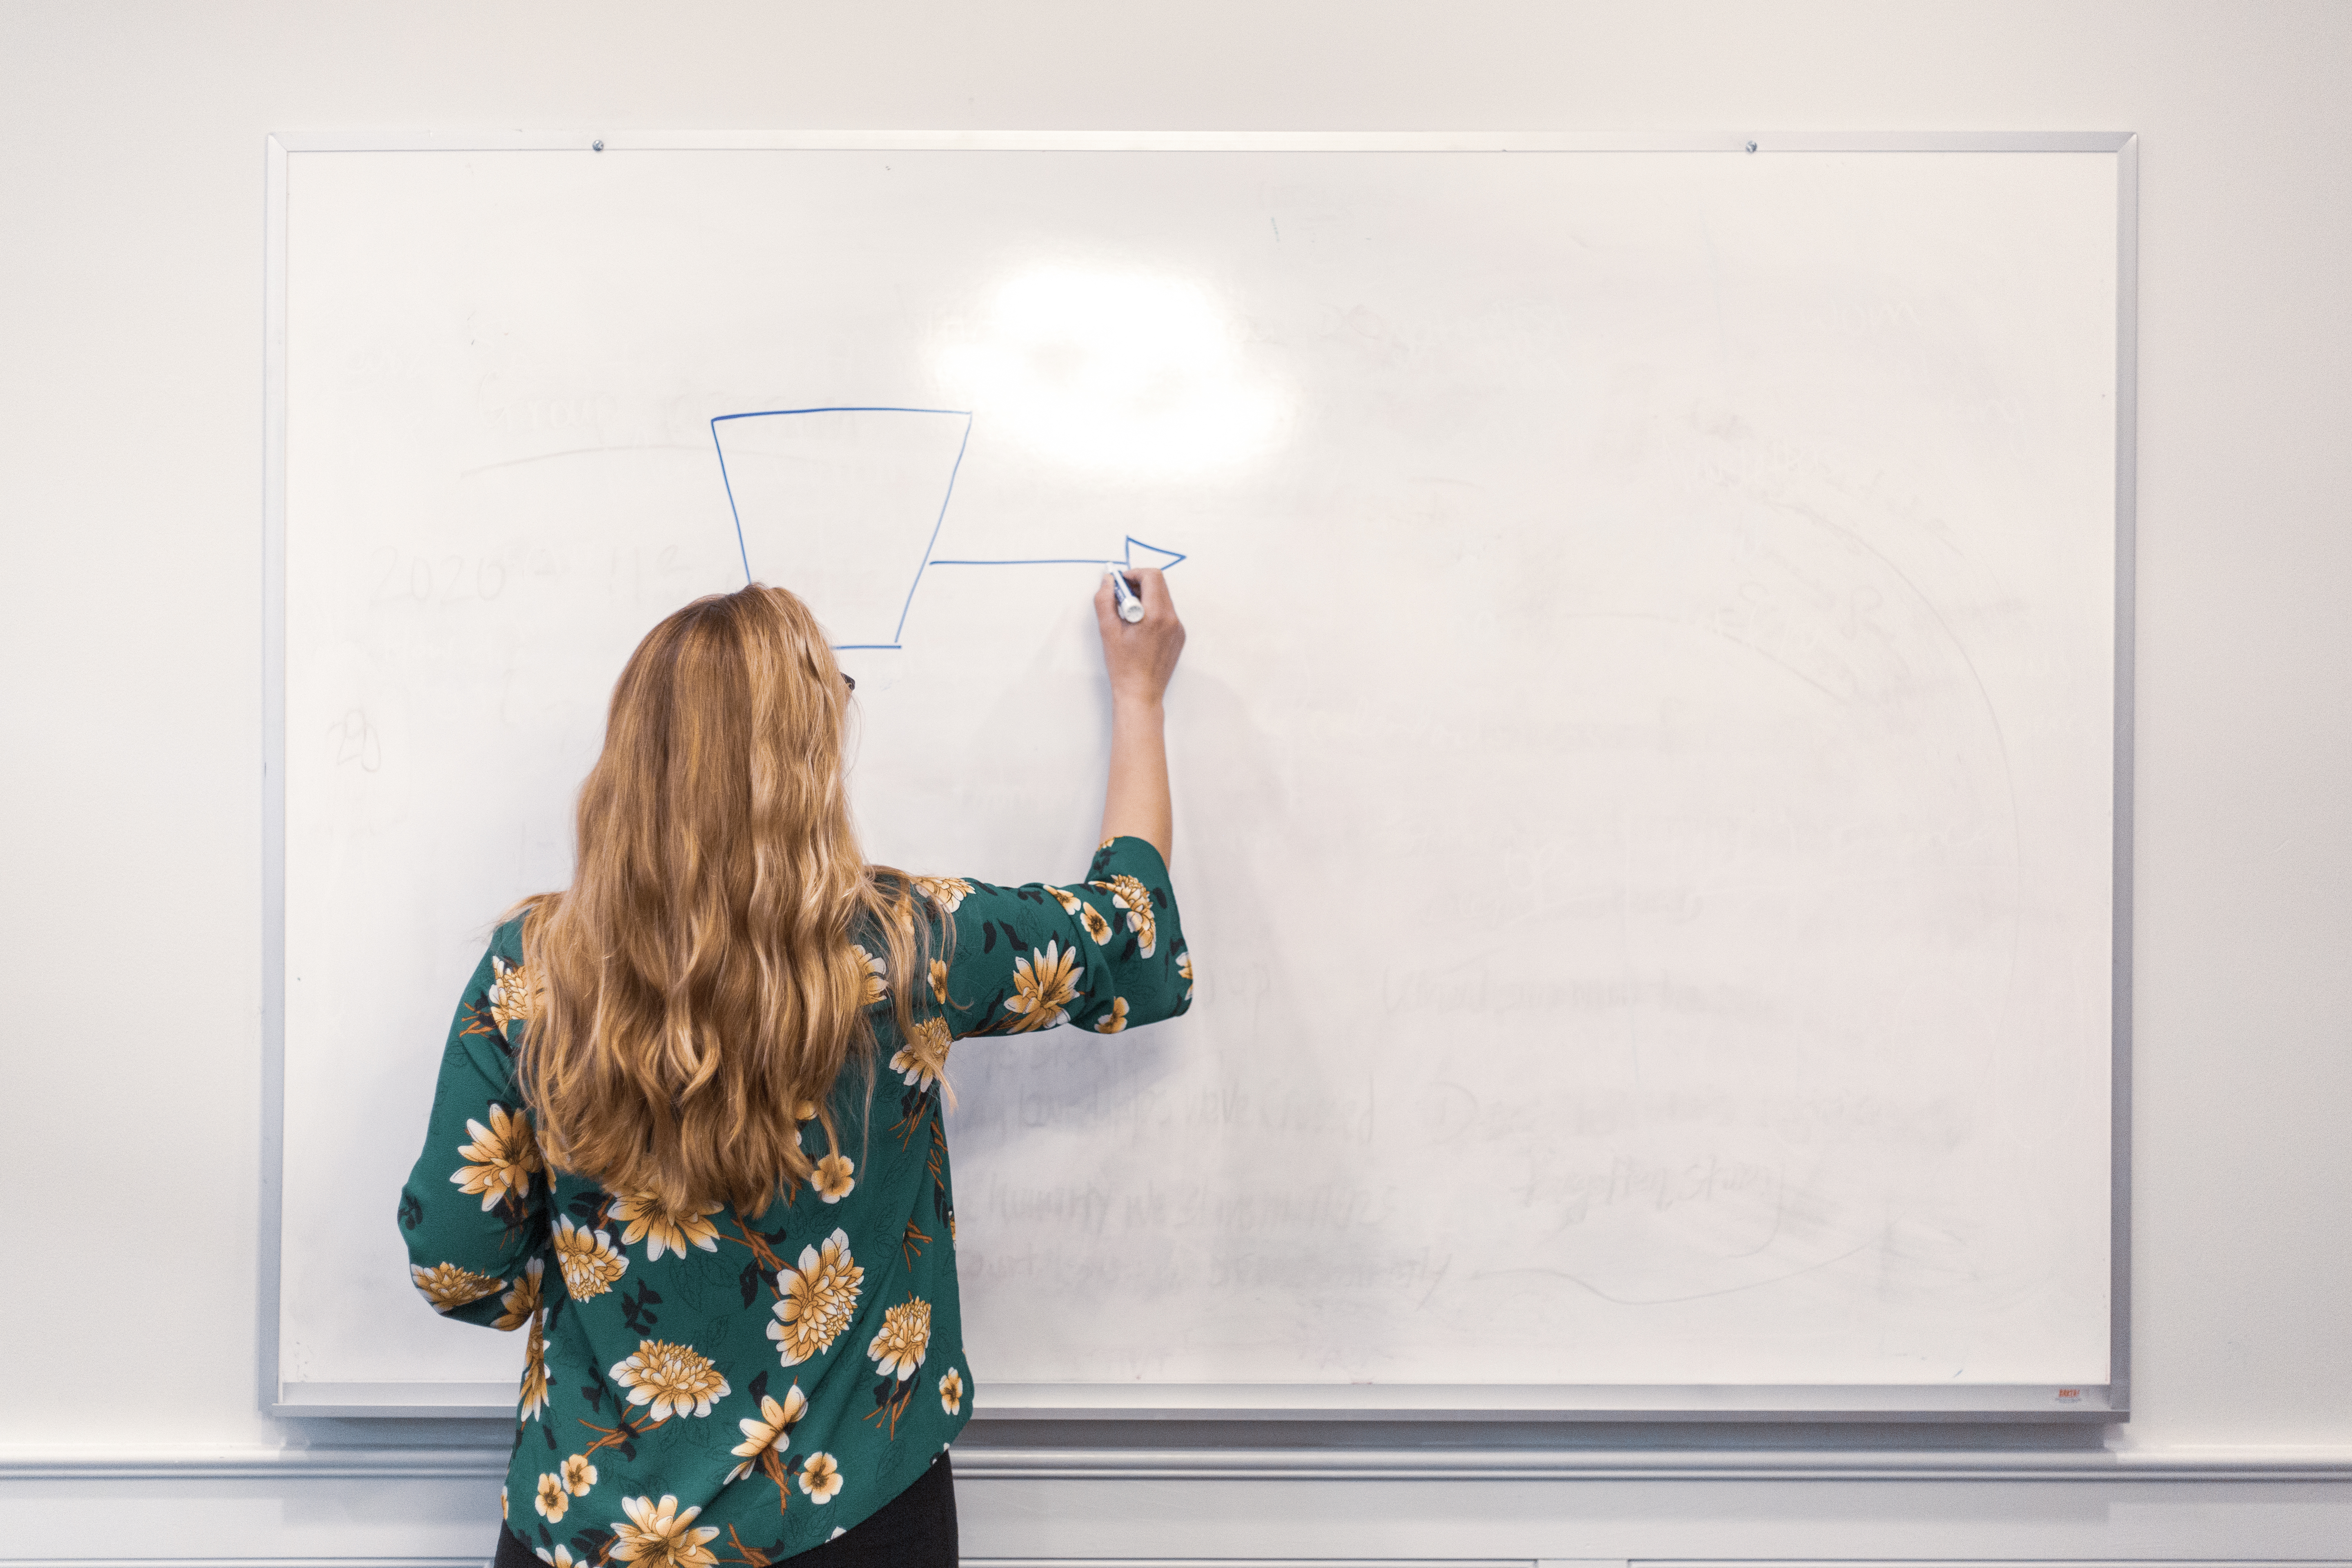
green, wall, design, room, photography, visual arts, interior design, pattern, glasses, dress, ceiling, style